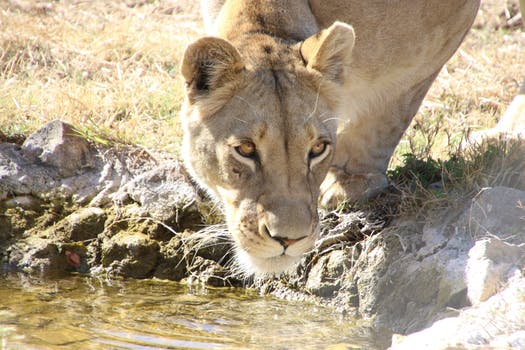
Label: No Watermark